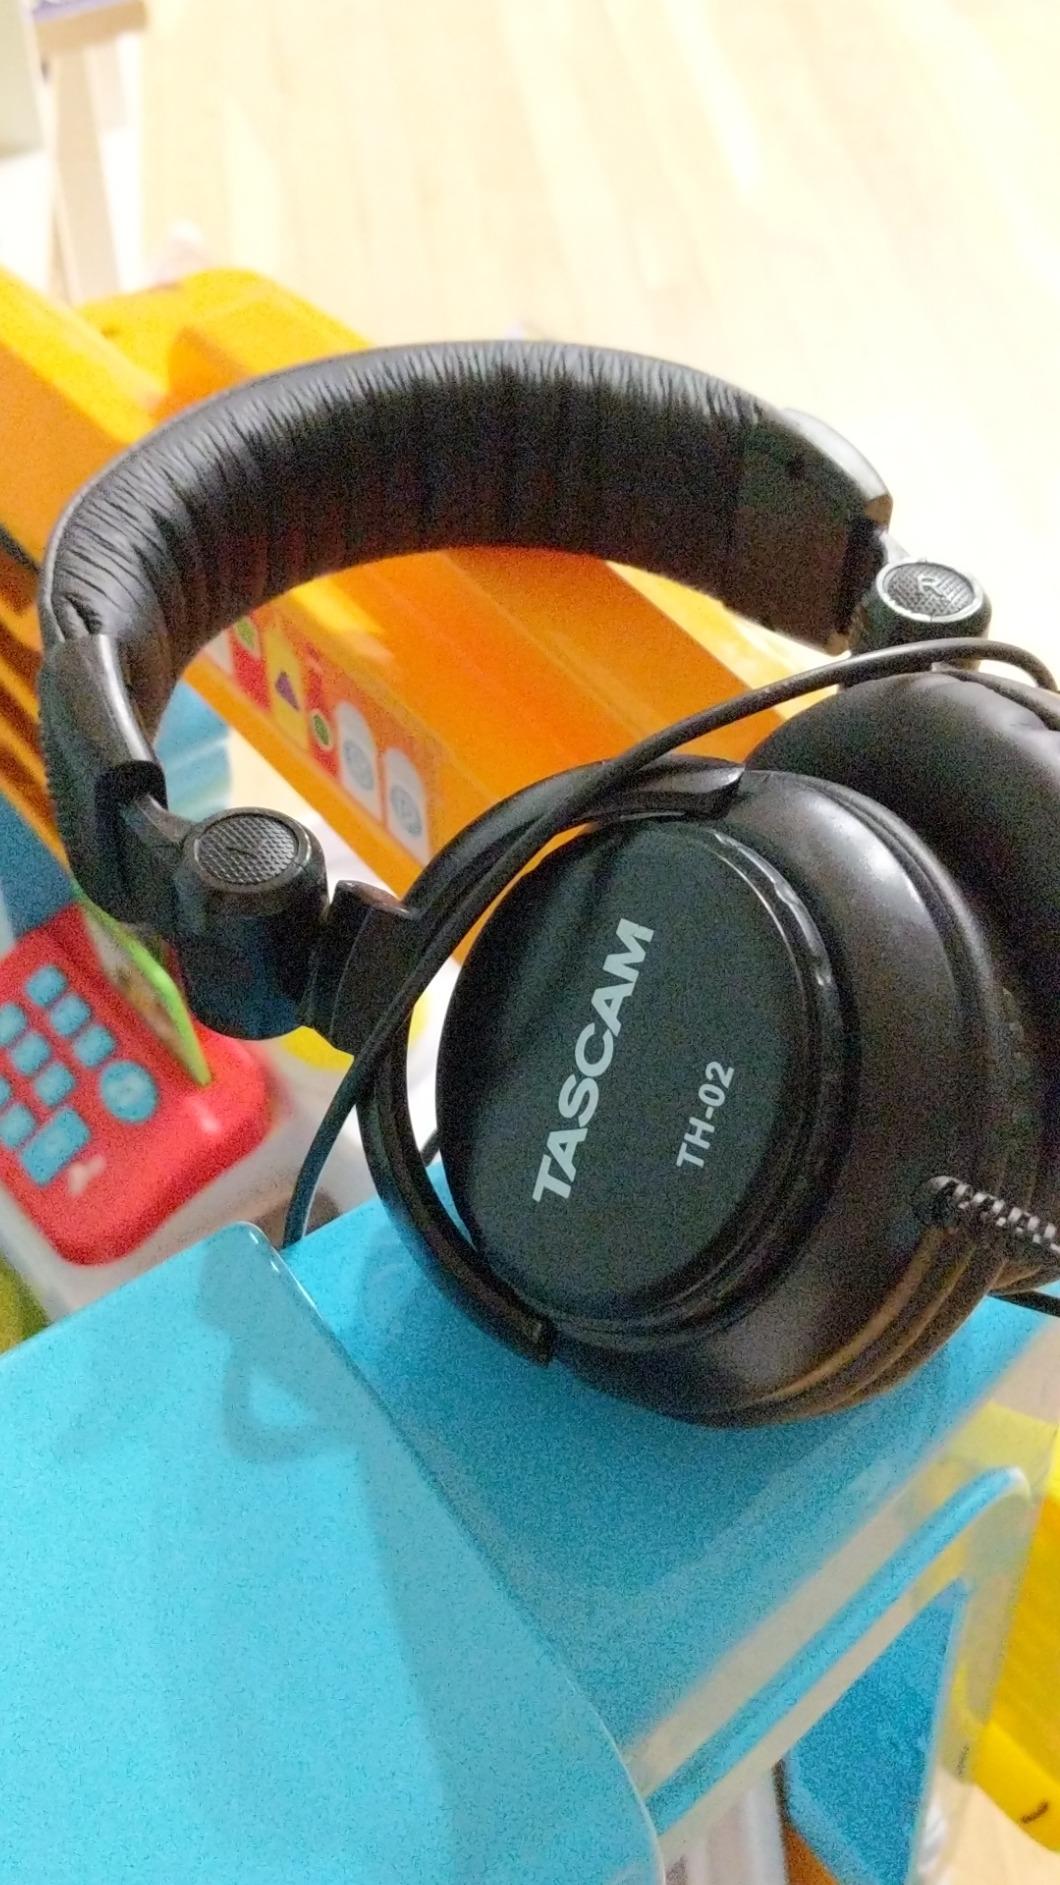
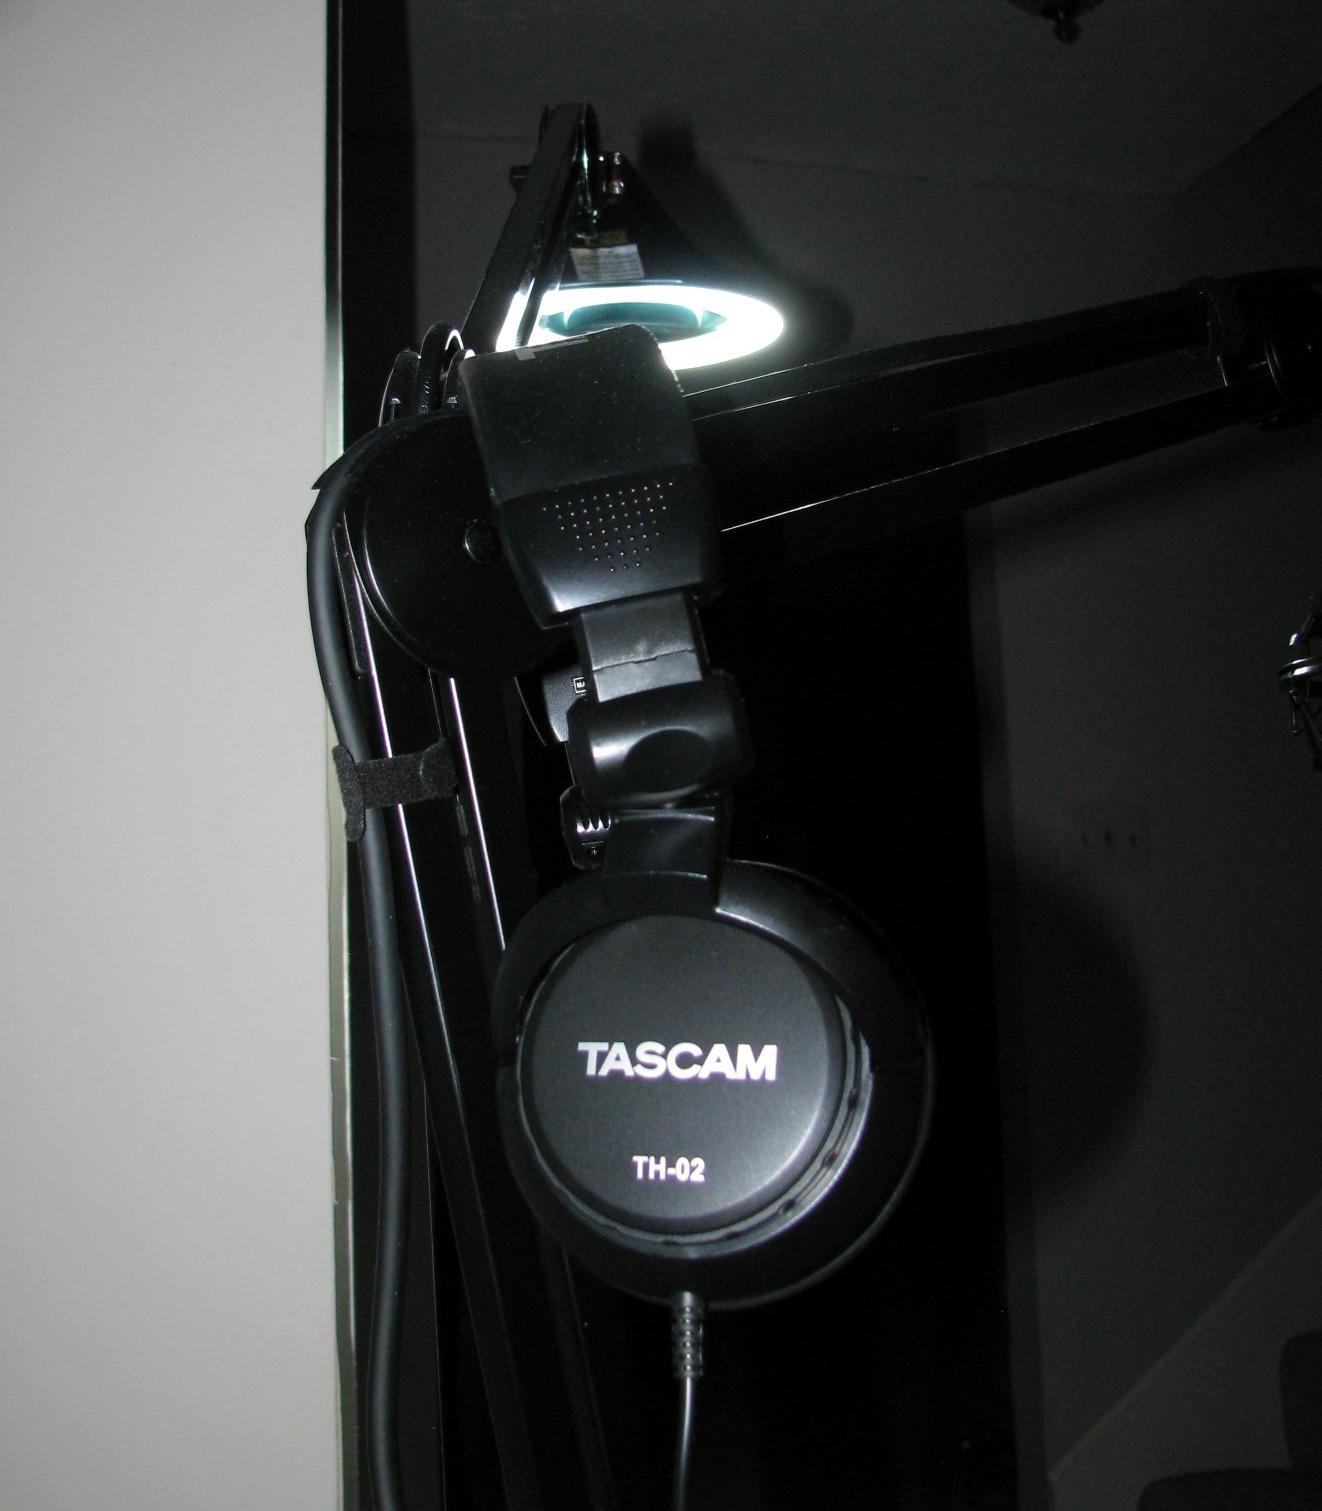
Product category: headphones
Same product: yes